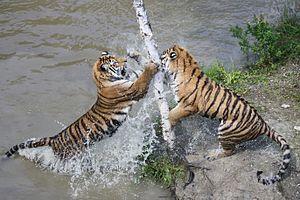
Le tigre de Sibérie ou tigre de l'Amour est la plus grande sous-espèce du tigre, originaire du nord de l'Extrême-Orient tempéré : Sibérie orientale, Corée et nord de la Chine. Il est en « danger d'extinction ».